French ship Courageux (1753)

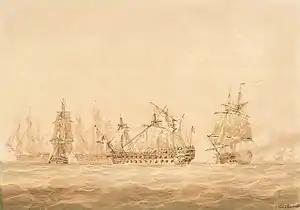
Nicholas Pocock's portrayal of the attack on "Ça Ira" by HMS "Agamemnon". In fact, the French ship was under tow at this point, and "Agamemnon" was firing from a distance.

"Courageux" was one of thirteen ships of the line, which, together with seven frigates, two sloops and a cutter, were anchored in the roads of Livorno on 8 March 1795. The following day, a British scout, the 24-gun sloop , brought news that a French fleet of fifteen ships of the line, six frigates and two brigs, had been seen off the islands of Sainte-Marguerite. Vice-Admiral William Hotham immediately set off in pursuit, and on 10 March the advanced British frigates spotted the French fleet at some distance, making its way back to Toulon against the wind. Two days later, on the night of 12 March, a storm developed which badly damaged two French ships of the line. These ships were escorted to Gourjean Bay by two French frigates, leaving the opposing fleets roughly equal in strength and number.